Cedar Fair

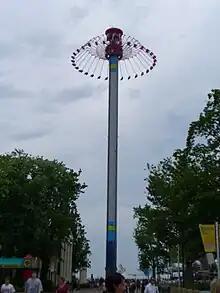
WindSeeker opened at Cedar Point in 2011, and the ride was also added to other Cedar Fair parks.

The individual parks continued to operate under their Paramount names during the 2006 season, however Cedar Fair began removing the Paramount name and logo from the parks in January 2007. The names of the parks were changed back to their original pre-Paramount names (the Paramount's prefix was removed) with the Cedar Fair corporate logo added. Bonfante Gardens was changed to Gilroy Gardens. Cedar Fair began removing references to Paramount Pictures. Although the acquisition granted Cedar Fair a ten-year licensing deal for Paramount names and icons, such as Star Trek, Cedar Fair opted to terminate the agreement and not pay an annual licensing fee. All references to Paramount/CBS-licensed properties were removed before the beginning of the 2008 season. This deal also included a four-year licensing deal for Nickelodeon names and icons, such as SpongeBob SquarePants and Rugrats, this agreement was retained until it expired prior to the 2010 season.